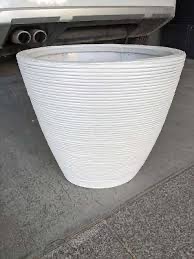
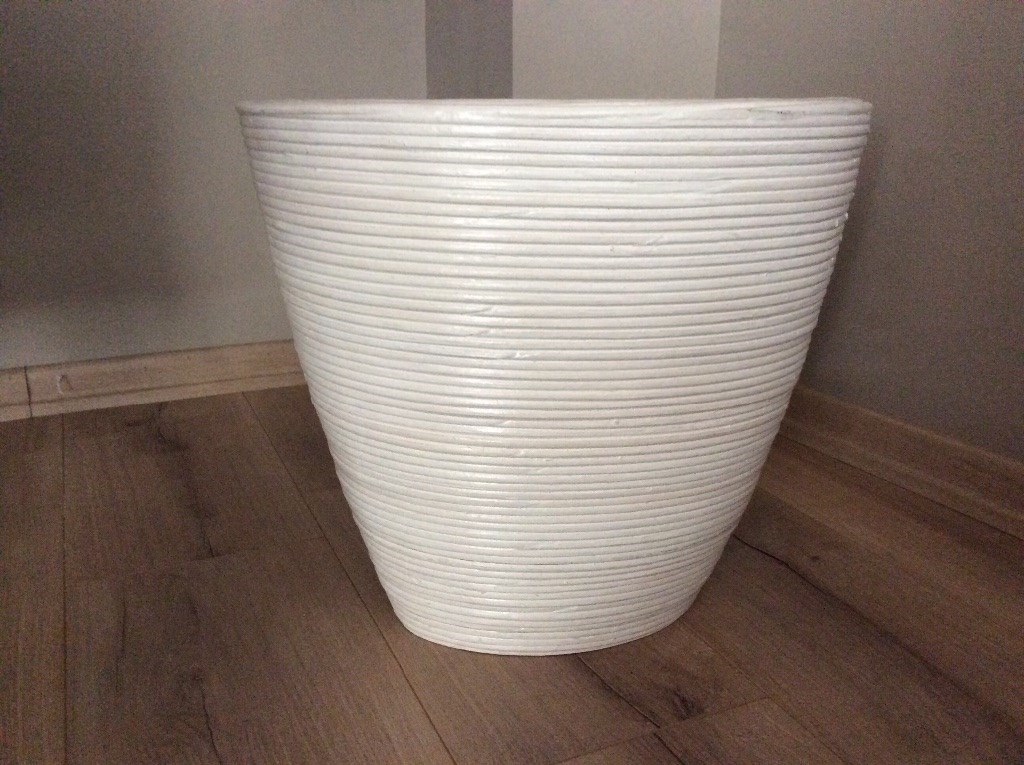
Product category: misc
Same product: yes